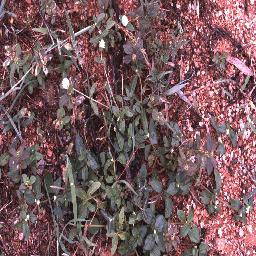
Label: negative